Gracias a Dios Department

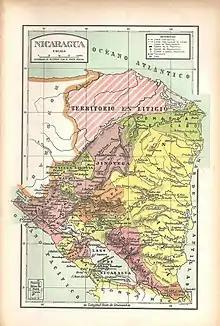
Map showing the northern limits of the former Kingdom of Moskitia.

The department is named in honor of Christopher Columbus's landing in 1521. He is reported to have said "gracias a Dios hemos salido de esas Honduras" when he departed this part of Honduras for the Nicaraguan coast.